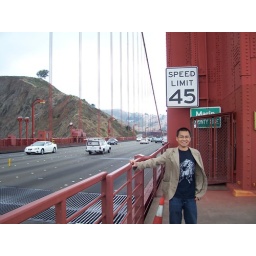
Chau by the golden gate bridge